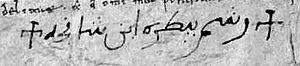
Le territoire de l'actuelle communauté autonome d'Aragon a été un lieu de passage important de la péninsule Ibérique, entre les rives méditerranéennes et atlantiques d'une part, entre le sud de la péninsule et le nord de l'Europe d'autre part. La présence humaine y est attestée depuis plusieurs millénaires, mais les spécificités de l'Aragon actuel remontent pour la plupart au Moyen Âge.
Pierre Iᵉʳ d'Aragon, également appelé Pedro Sánchez, fut roi d'Aragon et de Pampelune de 1094 à sa mort en 1104. Fils aîné du roi Sanche Iᵉʳ d'Aragon et de sa première épouse Isabelle d'Urgell, Pierre Iᵉʳ succède à son père sur le trône des deux royaumes d'Aragon et de Pampelune.